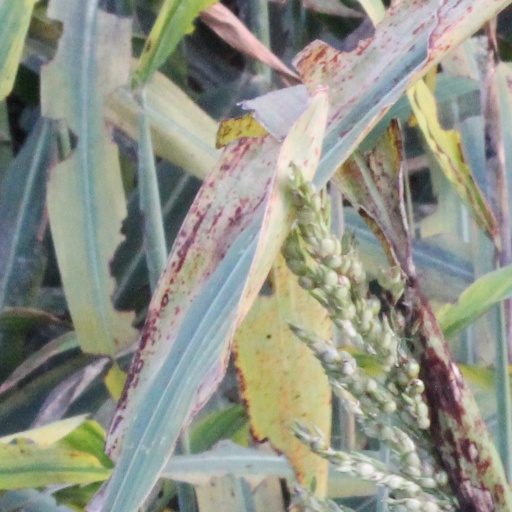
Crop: sorghum